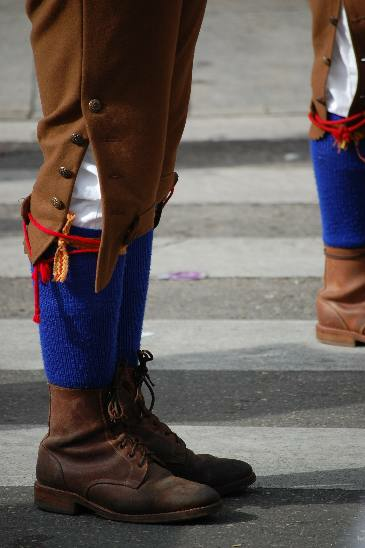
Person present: No